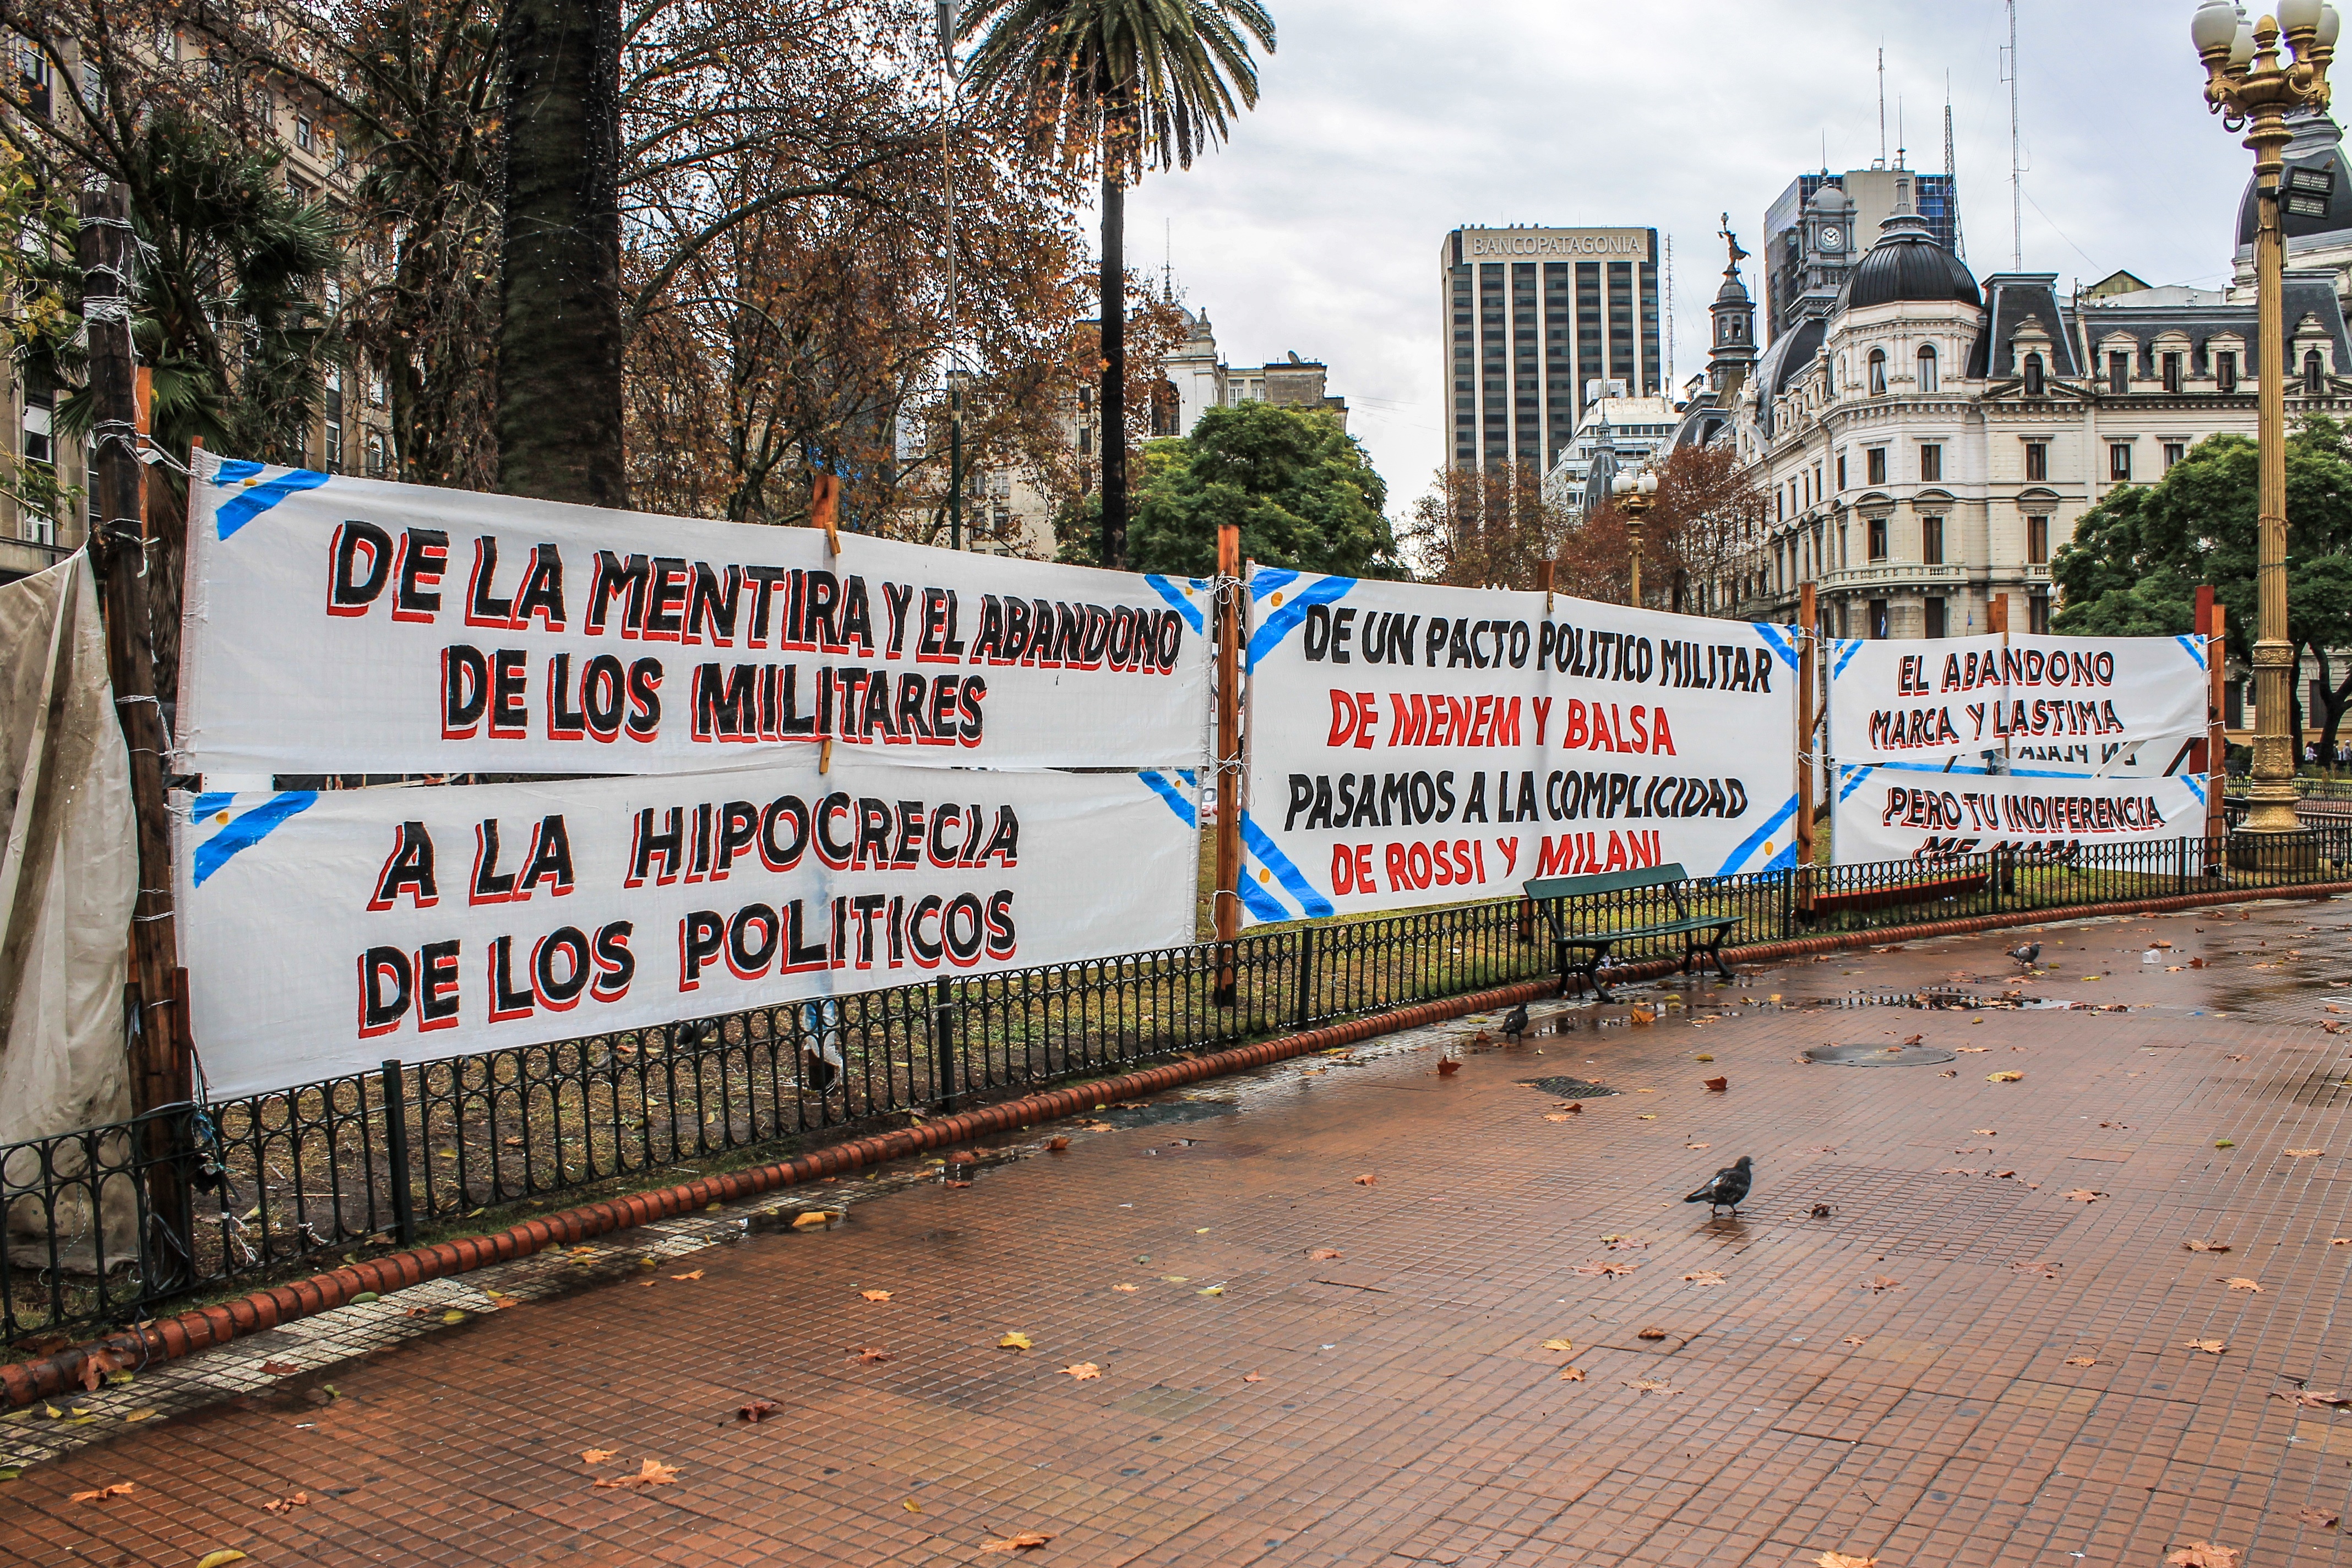
pedestrian, road, street, city, advertising, sign, lane, buenos aires, urban area, plaza de mayo, protest in argentina